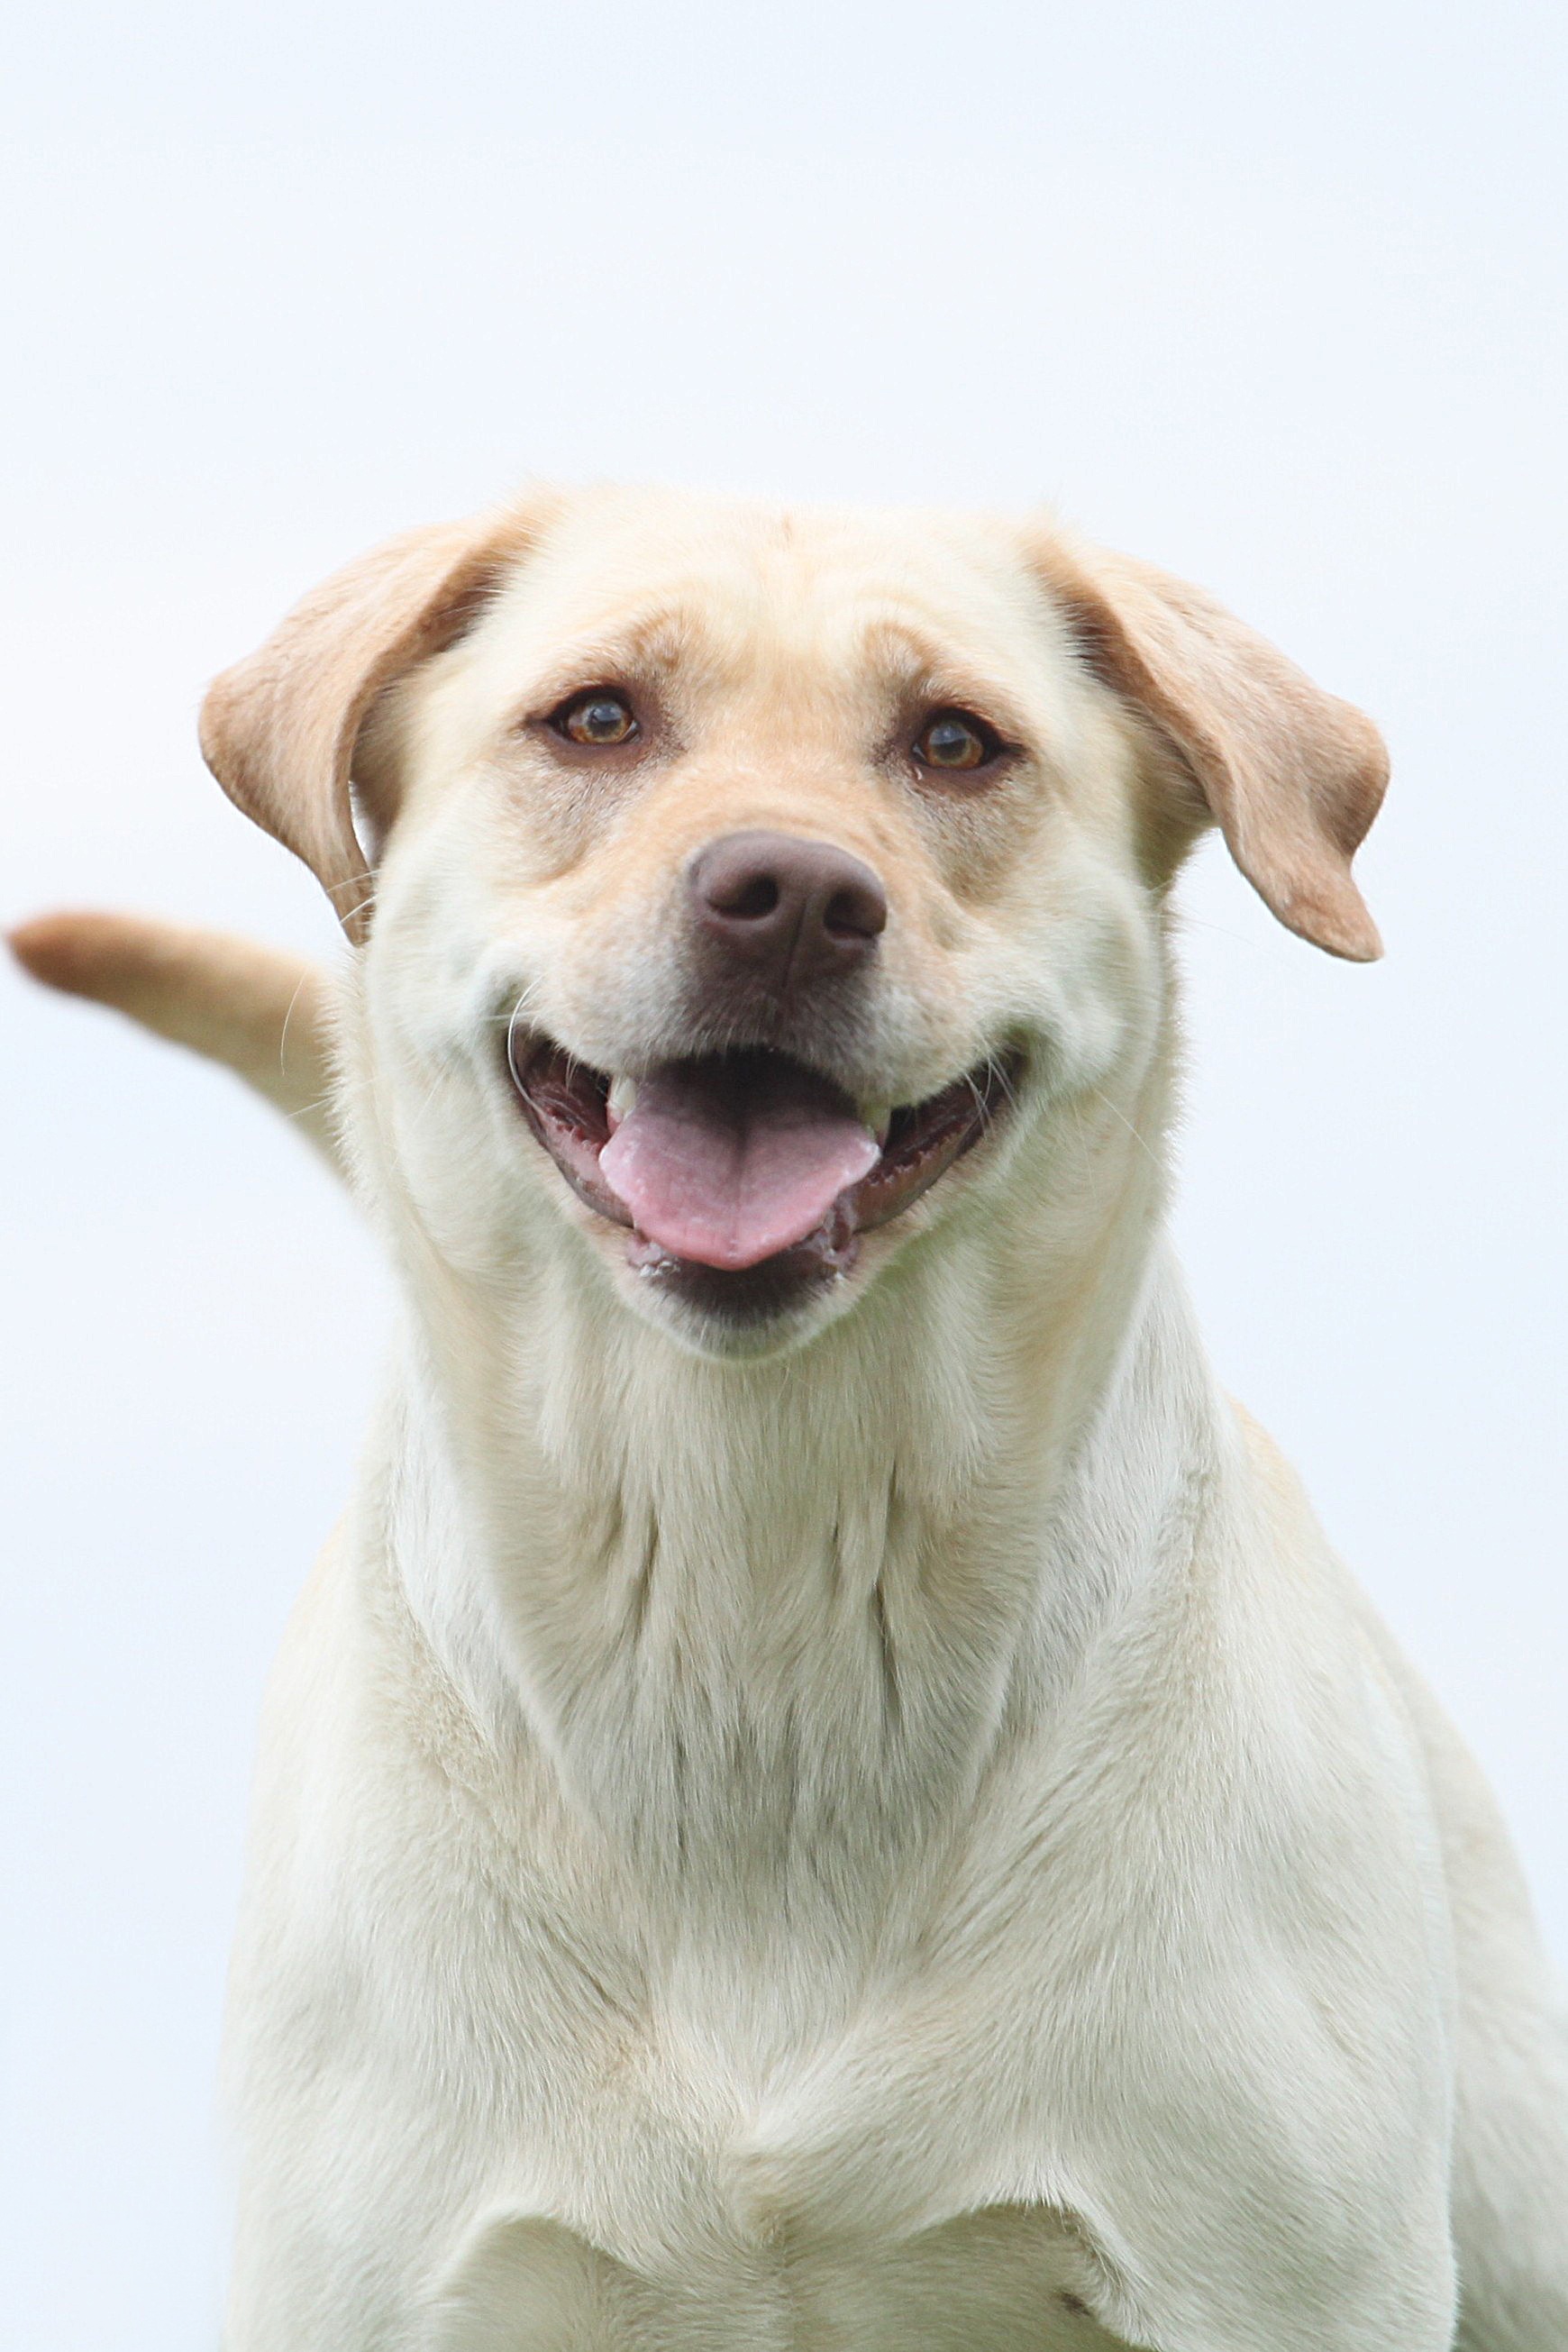
puppy, dog, animal, cute, male, pet, fur, portrait, young, brown, mammal, race, nose, eyes, snout, vertebrate, labrador retriever, good, dog breed, retriever, pride, bitch, protector, dog like mammal